Denis Alexander

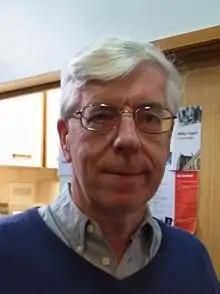
Denis Alexander in Eden Baptist Church, Cambridge, January 2012

Denis Alexander is a British molecular biologist and author. He has spent 40 years in the biomedical research community. He is an Emeritus Fellow of St. Edmund's College, Cambridge and an Emeritus Director of the Faraday Institute for Science and Religion, Cambridge which he co-founded with Bob White in 2006.